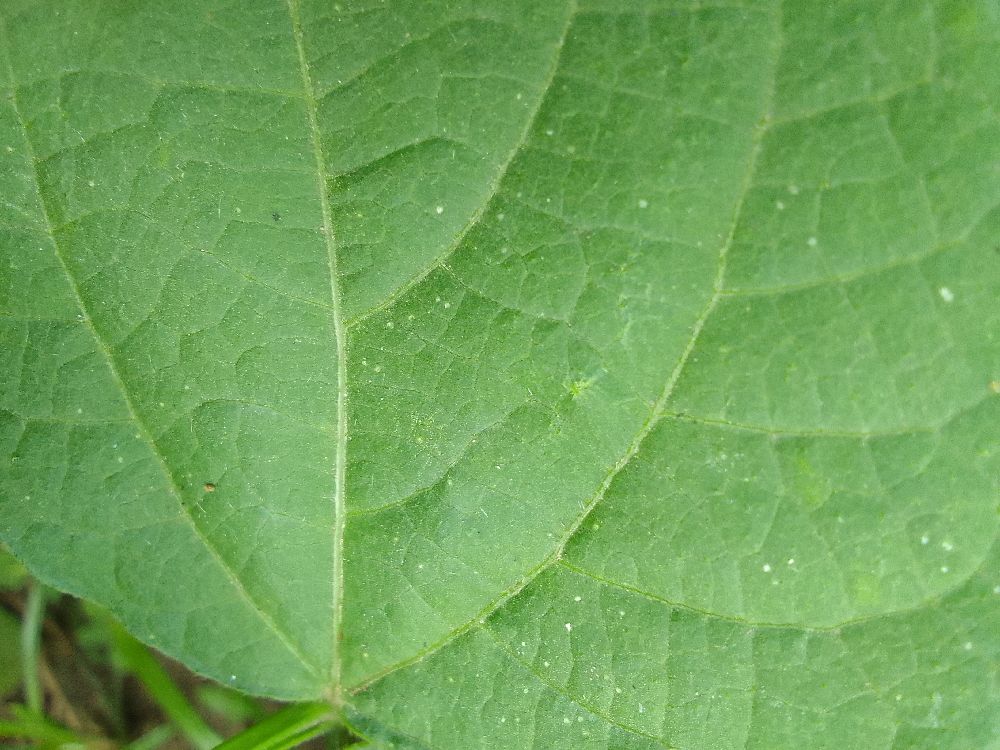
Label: healthy